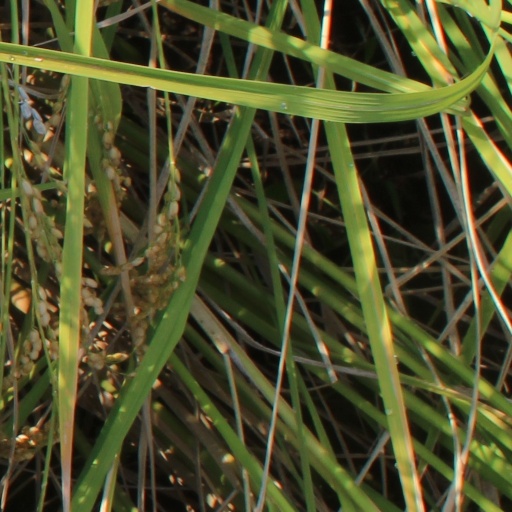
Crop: rice